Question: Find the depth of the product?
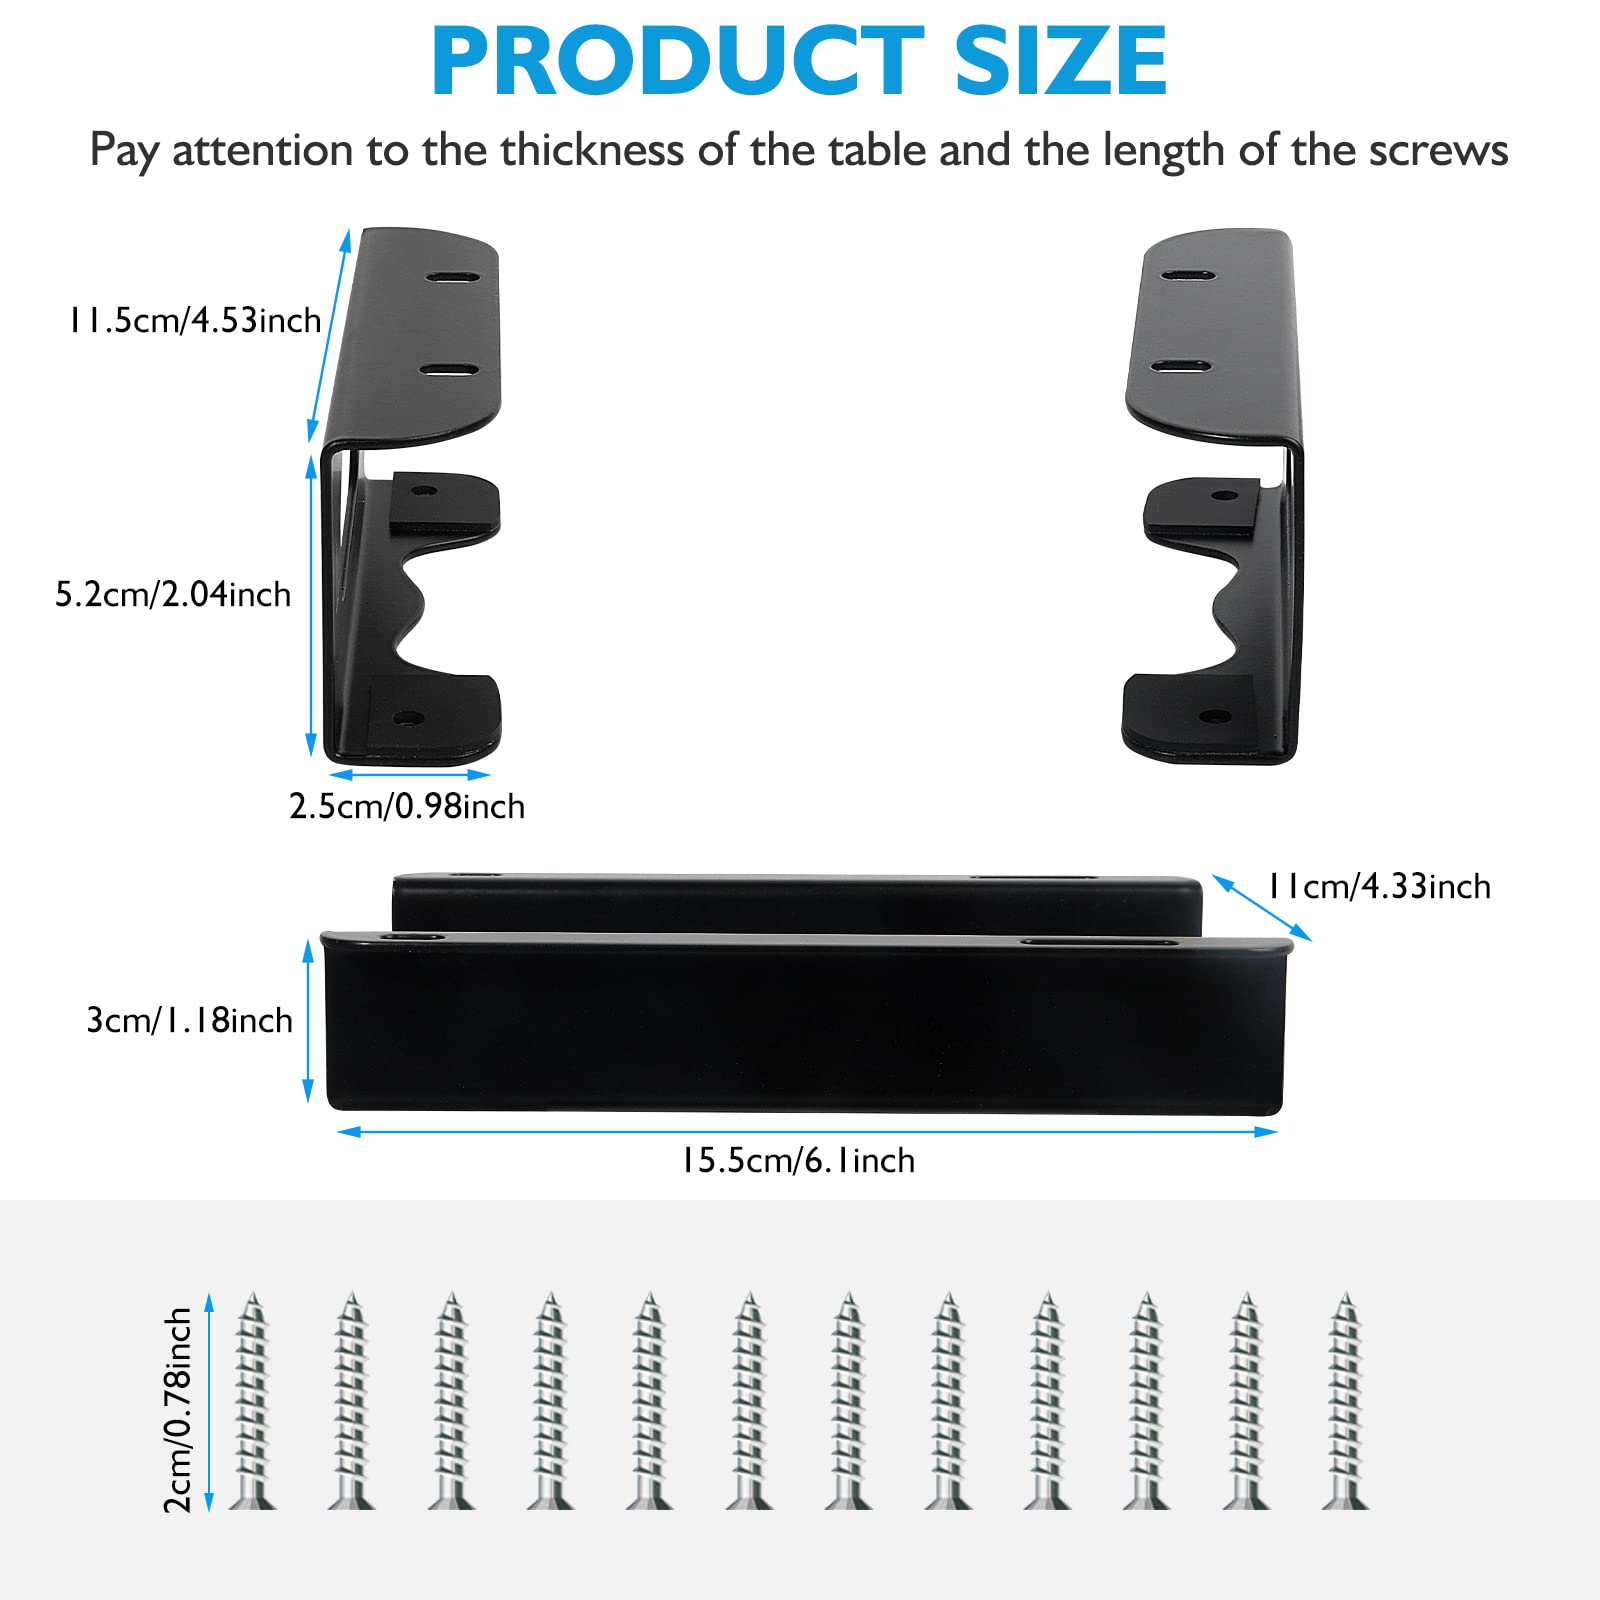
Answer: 15.5 centimetre